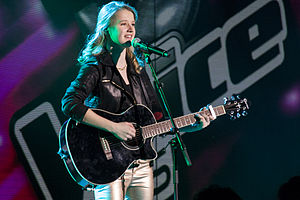
Laura van Kaam
Laura van Kaam (2013)
Laura van Kaam er en nederlandsk sangerinde, der blev berømt som vinder af The Voice Kids i 2013.